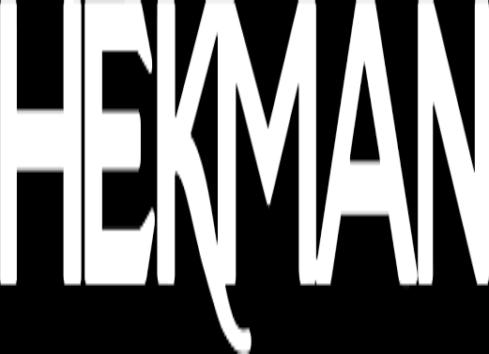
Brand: hekman
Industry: Necessities